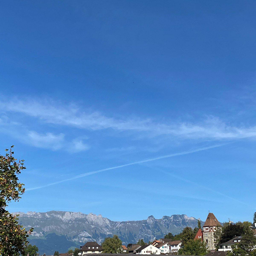
Red House